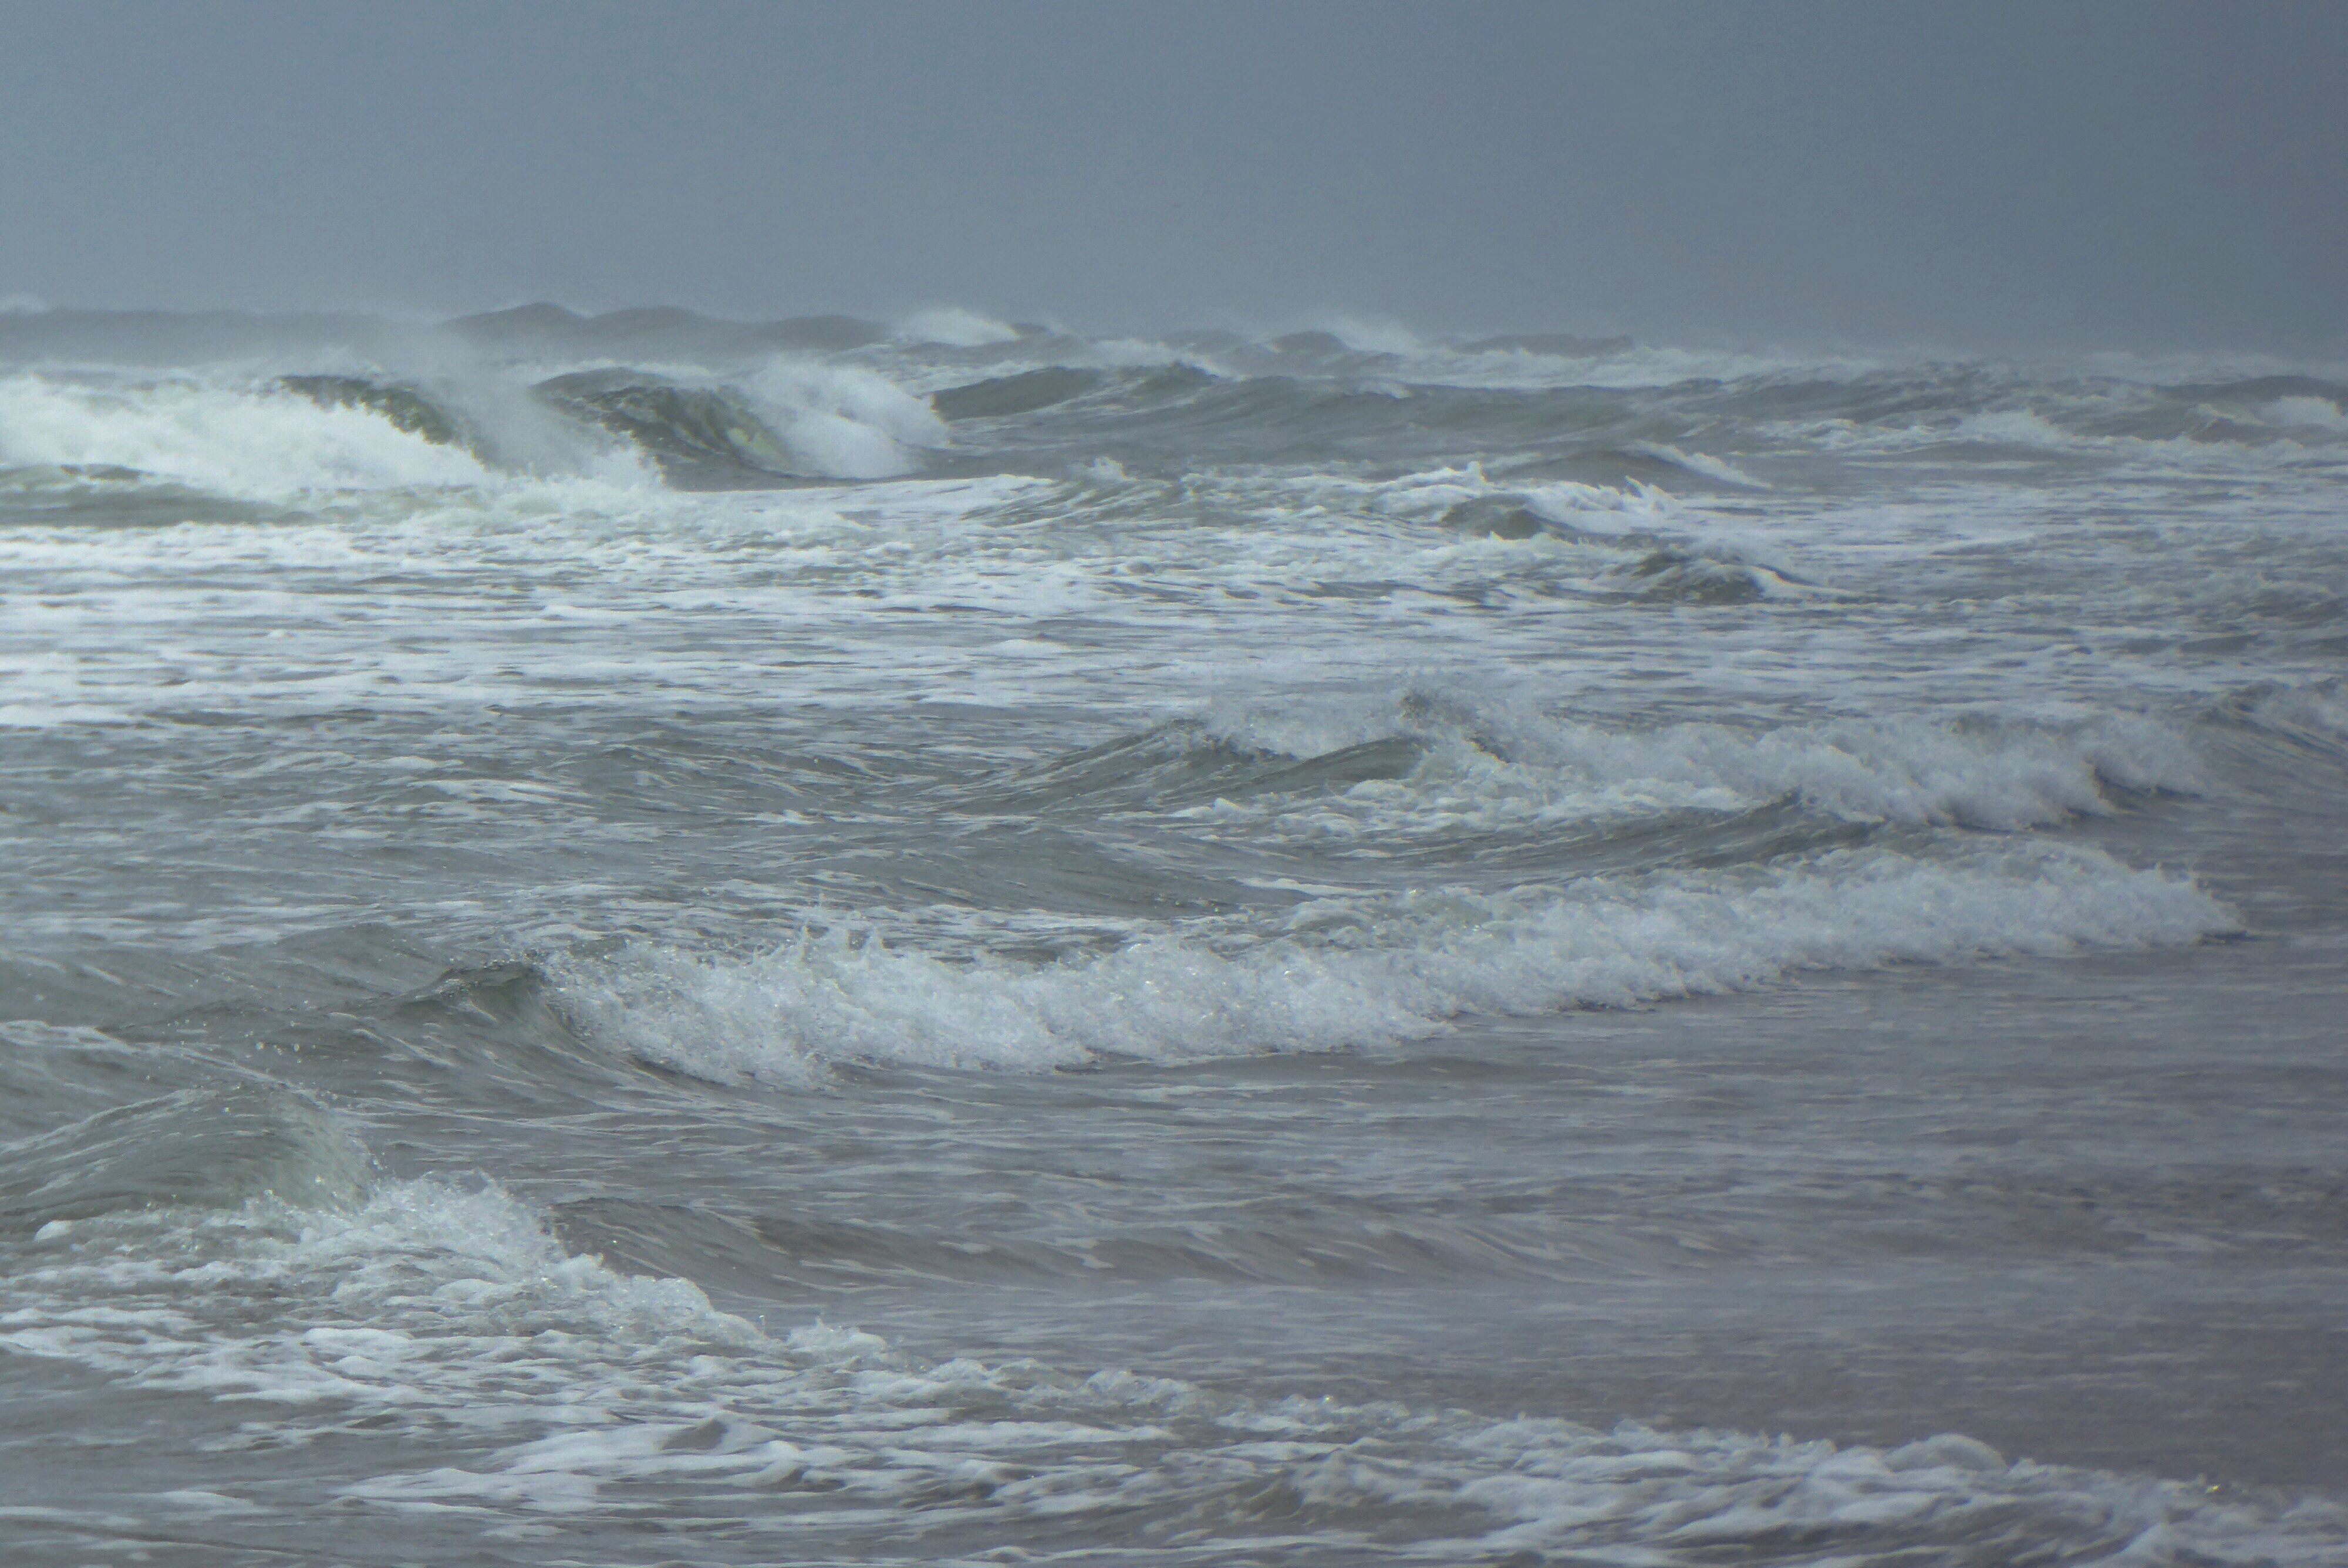
beach, sea, coast, ocean, shore, wave, wind, weather, storm, wind wave